Ambush Bug: Year None

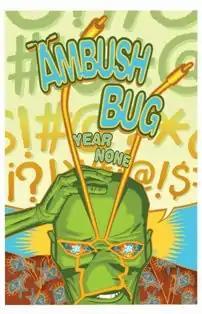
Cover of "Ambush Bug: Year None" #1 (September 2008).

Ambush Bug: Year None is a six-issue comic book limited series written by Keith Giffen and Robert Loren Fleming, and illustrated by Giffen and Al Milgrom. The first issue, "Hey, You Sank My Battle-Ax!", was published on July 23, 2008. DC Comics announced that instead of releasing a sixth issue, the series would skip issue #6 and conclude with issue #7. "Ambush Bug: Year None" #7 was released on October 28, 2009.